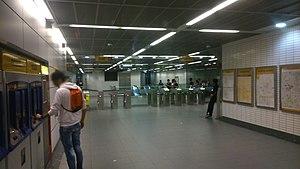
Salles des billets et tourniquets de la station François Verdier
La station François Verdier est une station de la ligne B du métro de Toulouse. Elle est située en centre-ville, au niveau du boulevard Lazare Carnot, dans le quartier Saint-Georges.